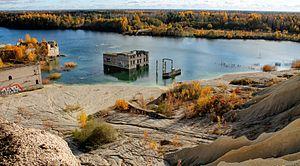
Une carrière est le lieu d'où sont extraits des matériaux de construction tels que la pierre, le sable ou différents minéraux non métalliques ou carbonifères. Le chantier se fait à ciel ouvert, soit « à flanc de coteau », soit « en fosse ». Les carrières peuvent être souterraines ou sous-marines. Elles exploitent des roches meubles ou massives